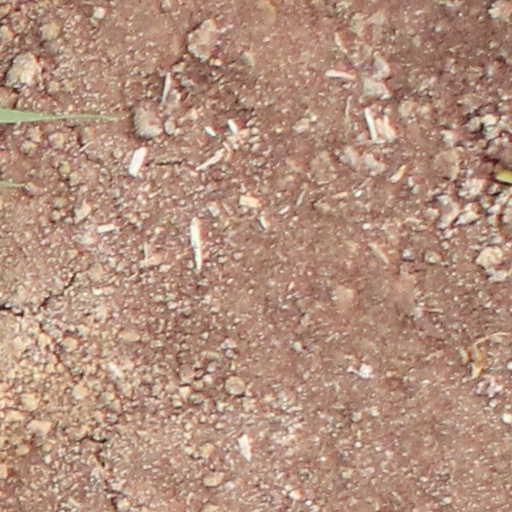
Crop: wheat